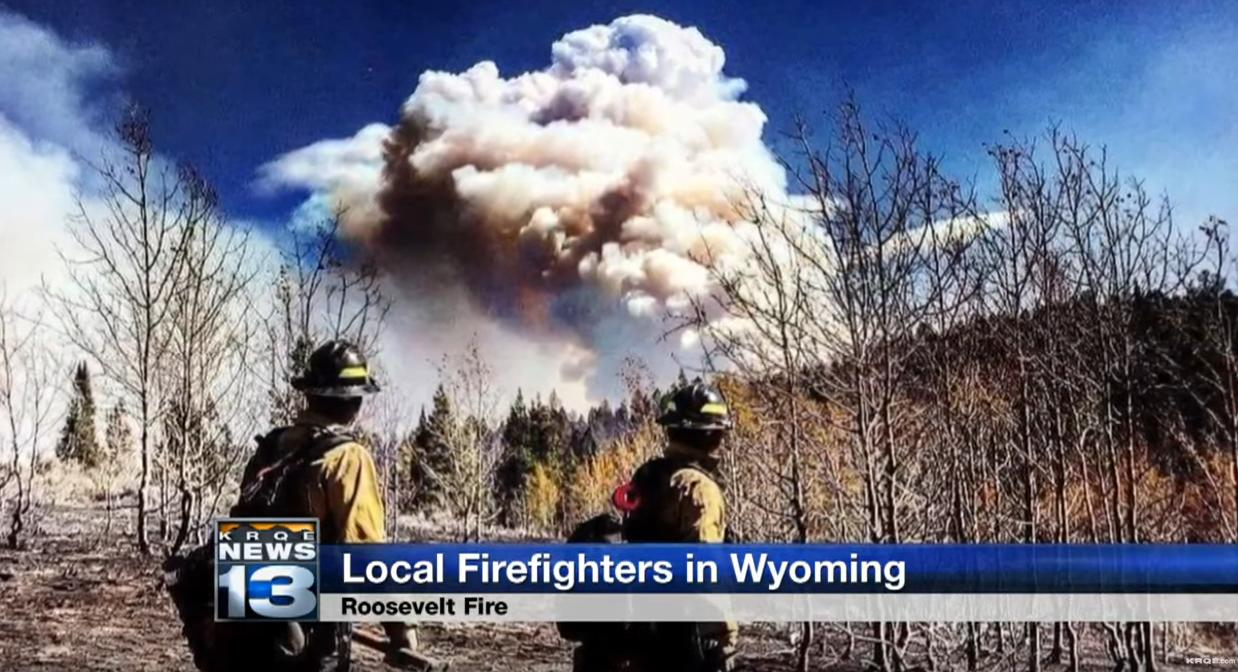
Fire: no
Smoke: yes